Le Puy-en-Velay

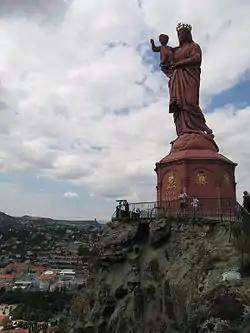
"Notre-Dame de France"

Le Puy-en-Velay's most striking attraction is the Cathédrale Notre-Dame du Puy, dating chiefly from the first half of the 12th century. The façade, striped in courses of white sandstone and black volcanic breccia, is reached by a flight of sixty steps, and consists of three orders, the lowest composed of three high arcades opening into the porch, which extends beneath the first bays of the nave. Above it are three central windows that light the nave, and above them are three gables on the gable-end of the nave, flanked by two openwork screening gables. The south transept doorway is sheltered by a Romanesque porch. Behind the choir rises a separate Romanesque bell-tower in seven storeys.